Answer in natural language. Which object is closer to the camera taking this photo, wall paint (highlighted by a blue box) or Doorway (highlighted by a green box)? Choose between the following options: Doorway (highlighted by a green box) or wall paint (highlighted by a blue box)
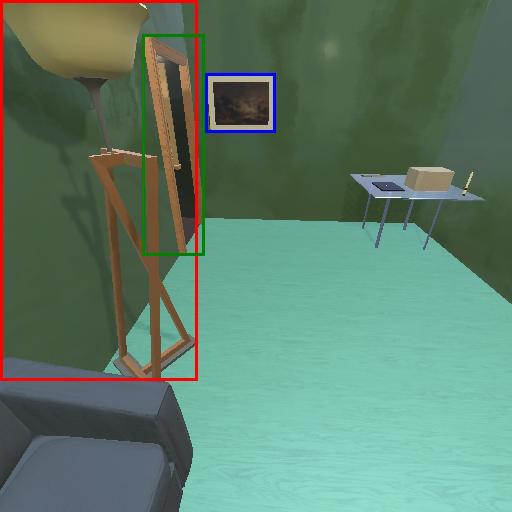
<answer>Doorway (highlighted by a green box)</answer>